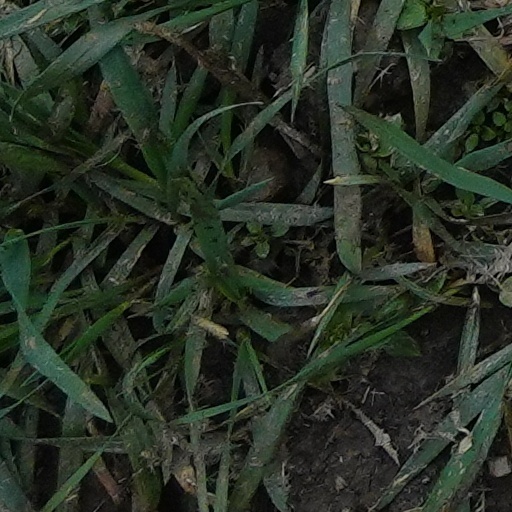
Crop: wheat